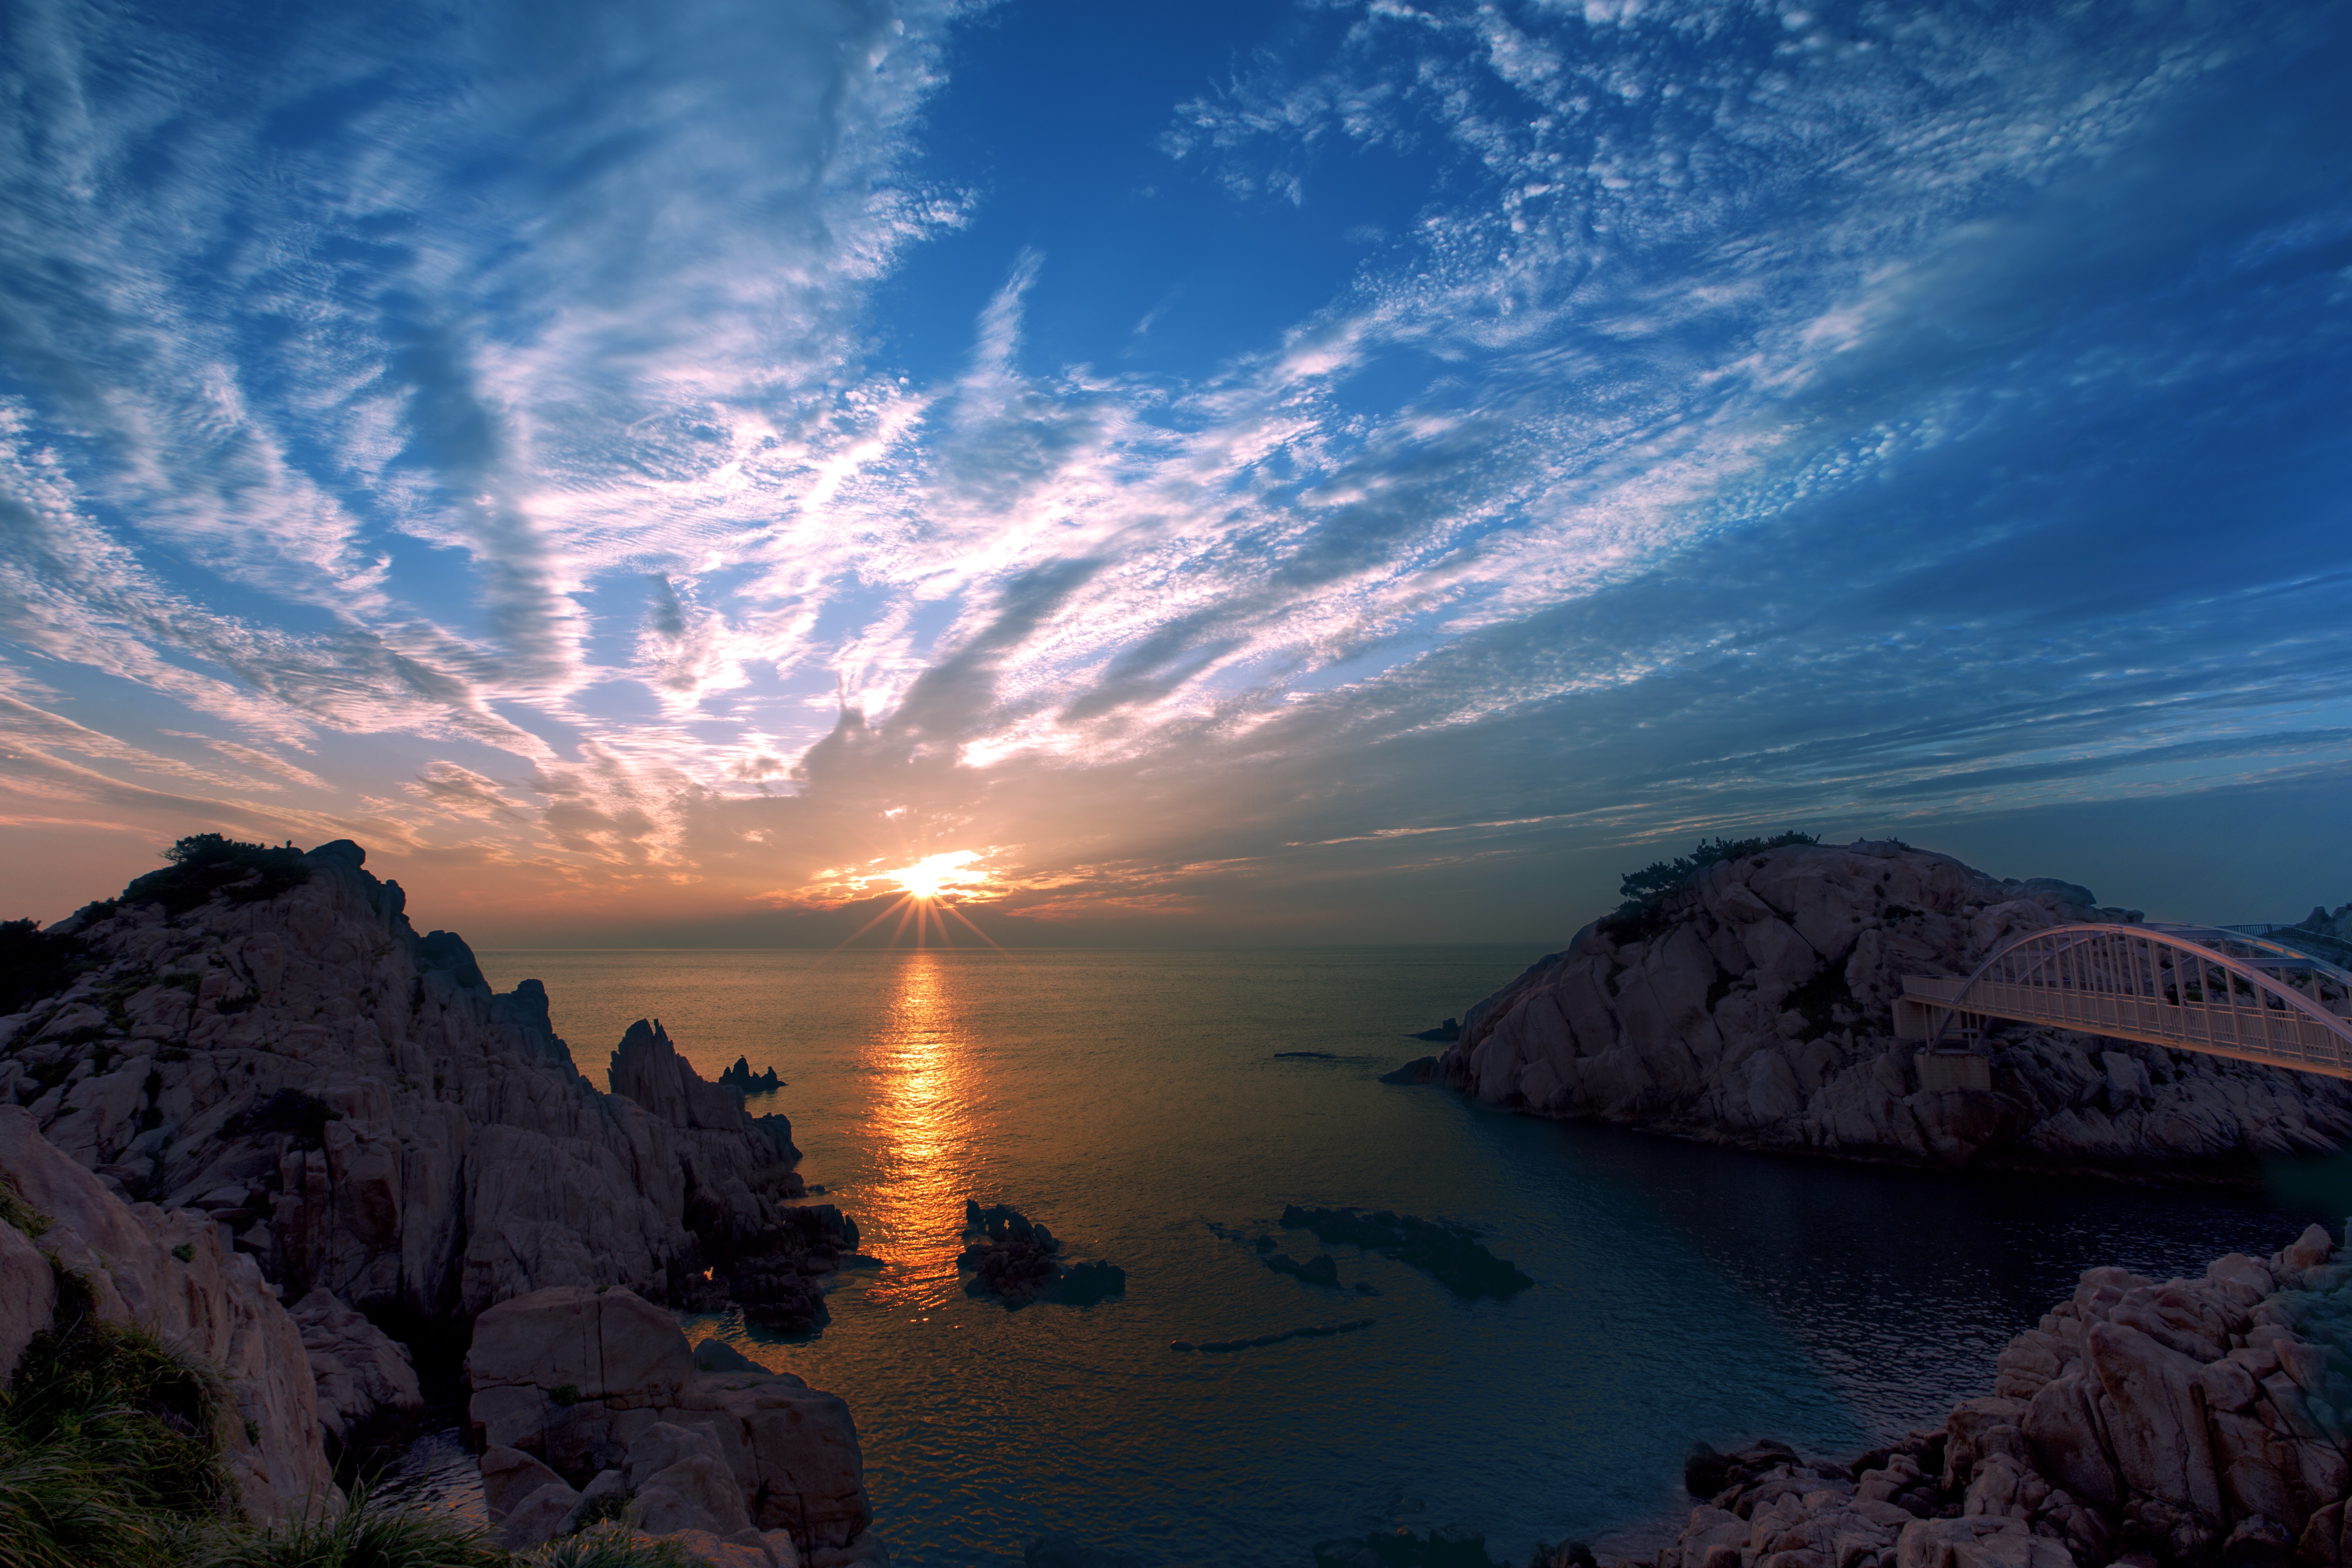
landscape, sea, coast, rock, ocean, horizon, mountain, cloud, sky, sun, sunrise, sunset, sunlight, morning, dawn, dusk, evening, reflection, bay, cape, ulsan, the great cancer